Solar Car Challenge

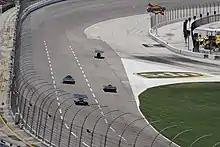
Closed track at the Texas Motor Speedway

Participants prioritize collaboration over competition, reflecting the ethos known as "The Spirit of Solar Car Racing." Outstanding team members are recognized annually through the prestigious Marx Award.